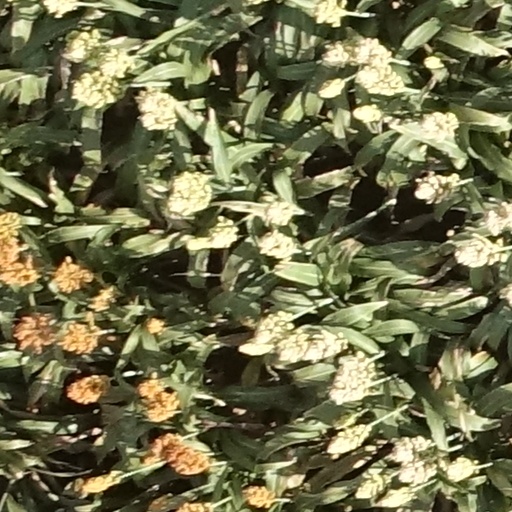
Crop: sorghum